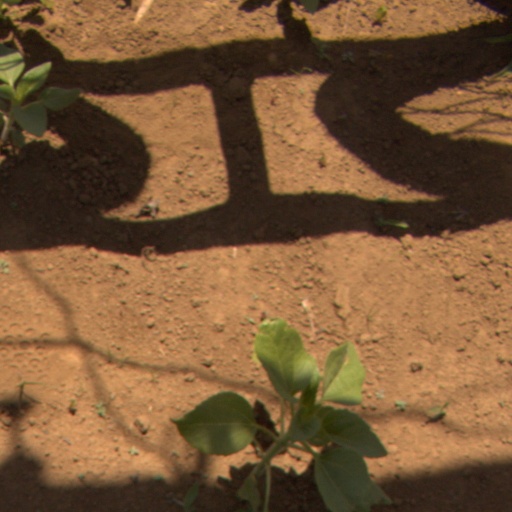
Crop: Jerusalem artichoke